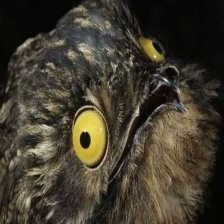
Species: GREAT POTOO
Scientific name: NYCTIBIUS GRANDIS